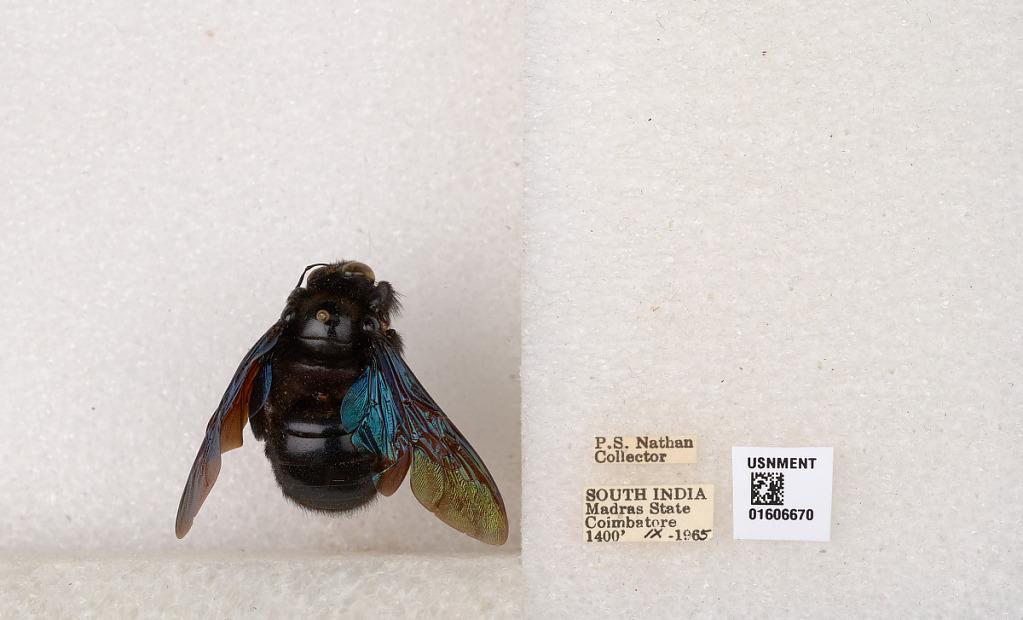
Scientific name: Xylocopa (Biluna) auripennis auripennis Lepeletier
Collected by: P. Nathan
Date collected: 1965-9-1
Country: India
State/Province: Tamil Nadu
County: Coimbatore
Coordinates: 10.9955, 76.9034